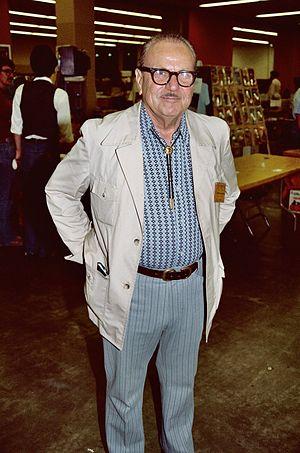
Burne Hogarth est un auteur de bande dessinée, illustrateur et enseignant américain, né le 25 décembre 1911 à Chicago dans l'Illinois, décédé le 28 janvier 1996 à Paris. Il est principalement connu pour ses travaux sur l'anatomie, et la bande dessinée Tarzan dont il a été le dessinateur à partir de 1936.